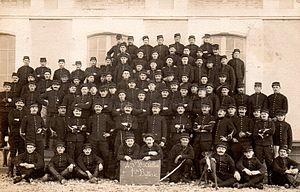
Groupe d'artilleurs, officiers, sous-officiers et hommes du rang composant la première batterie du 43e régiment d'artillerie de campagne. Carte-photo prise à Caen, quartier Claude Decaen (1914?)
Le 43ᵉ régiment d'artillerie est un régiment d'artillerie de l'armée française créé en 1911, qui se distingua notamment lors de la Première Guerre mondiale et la bataille de France durant Seconde guerre mondiale.